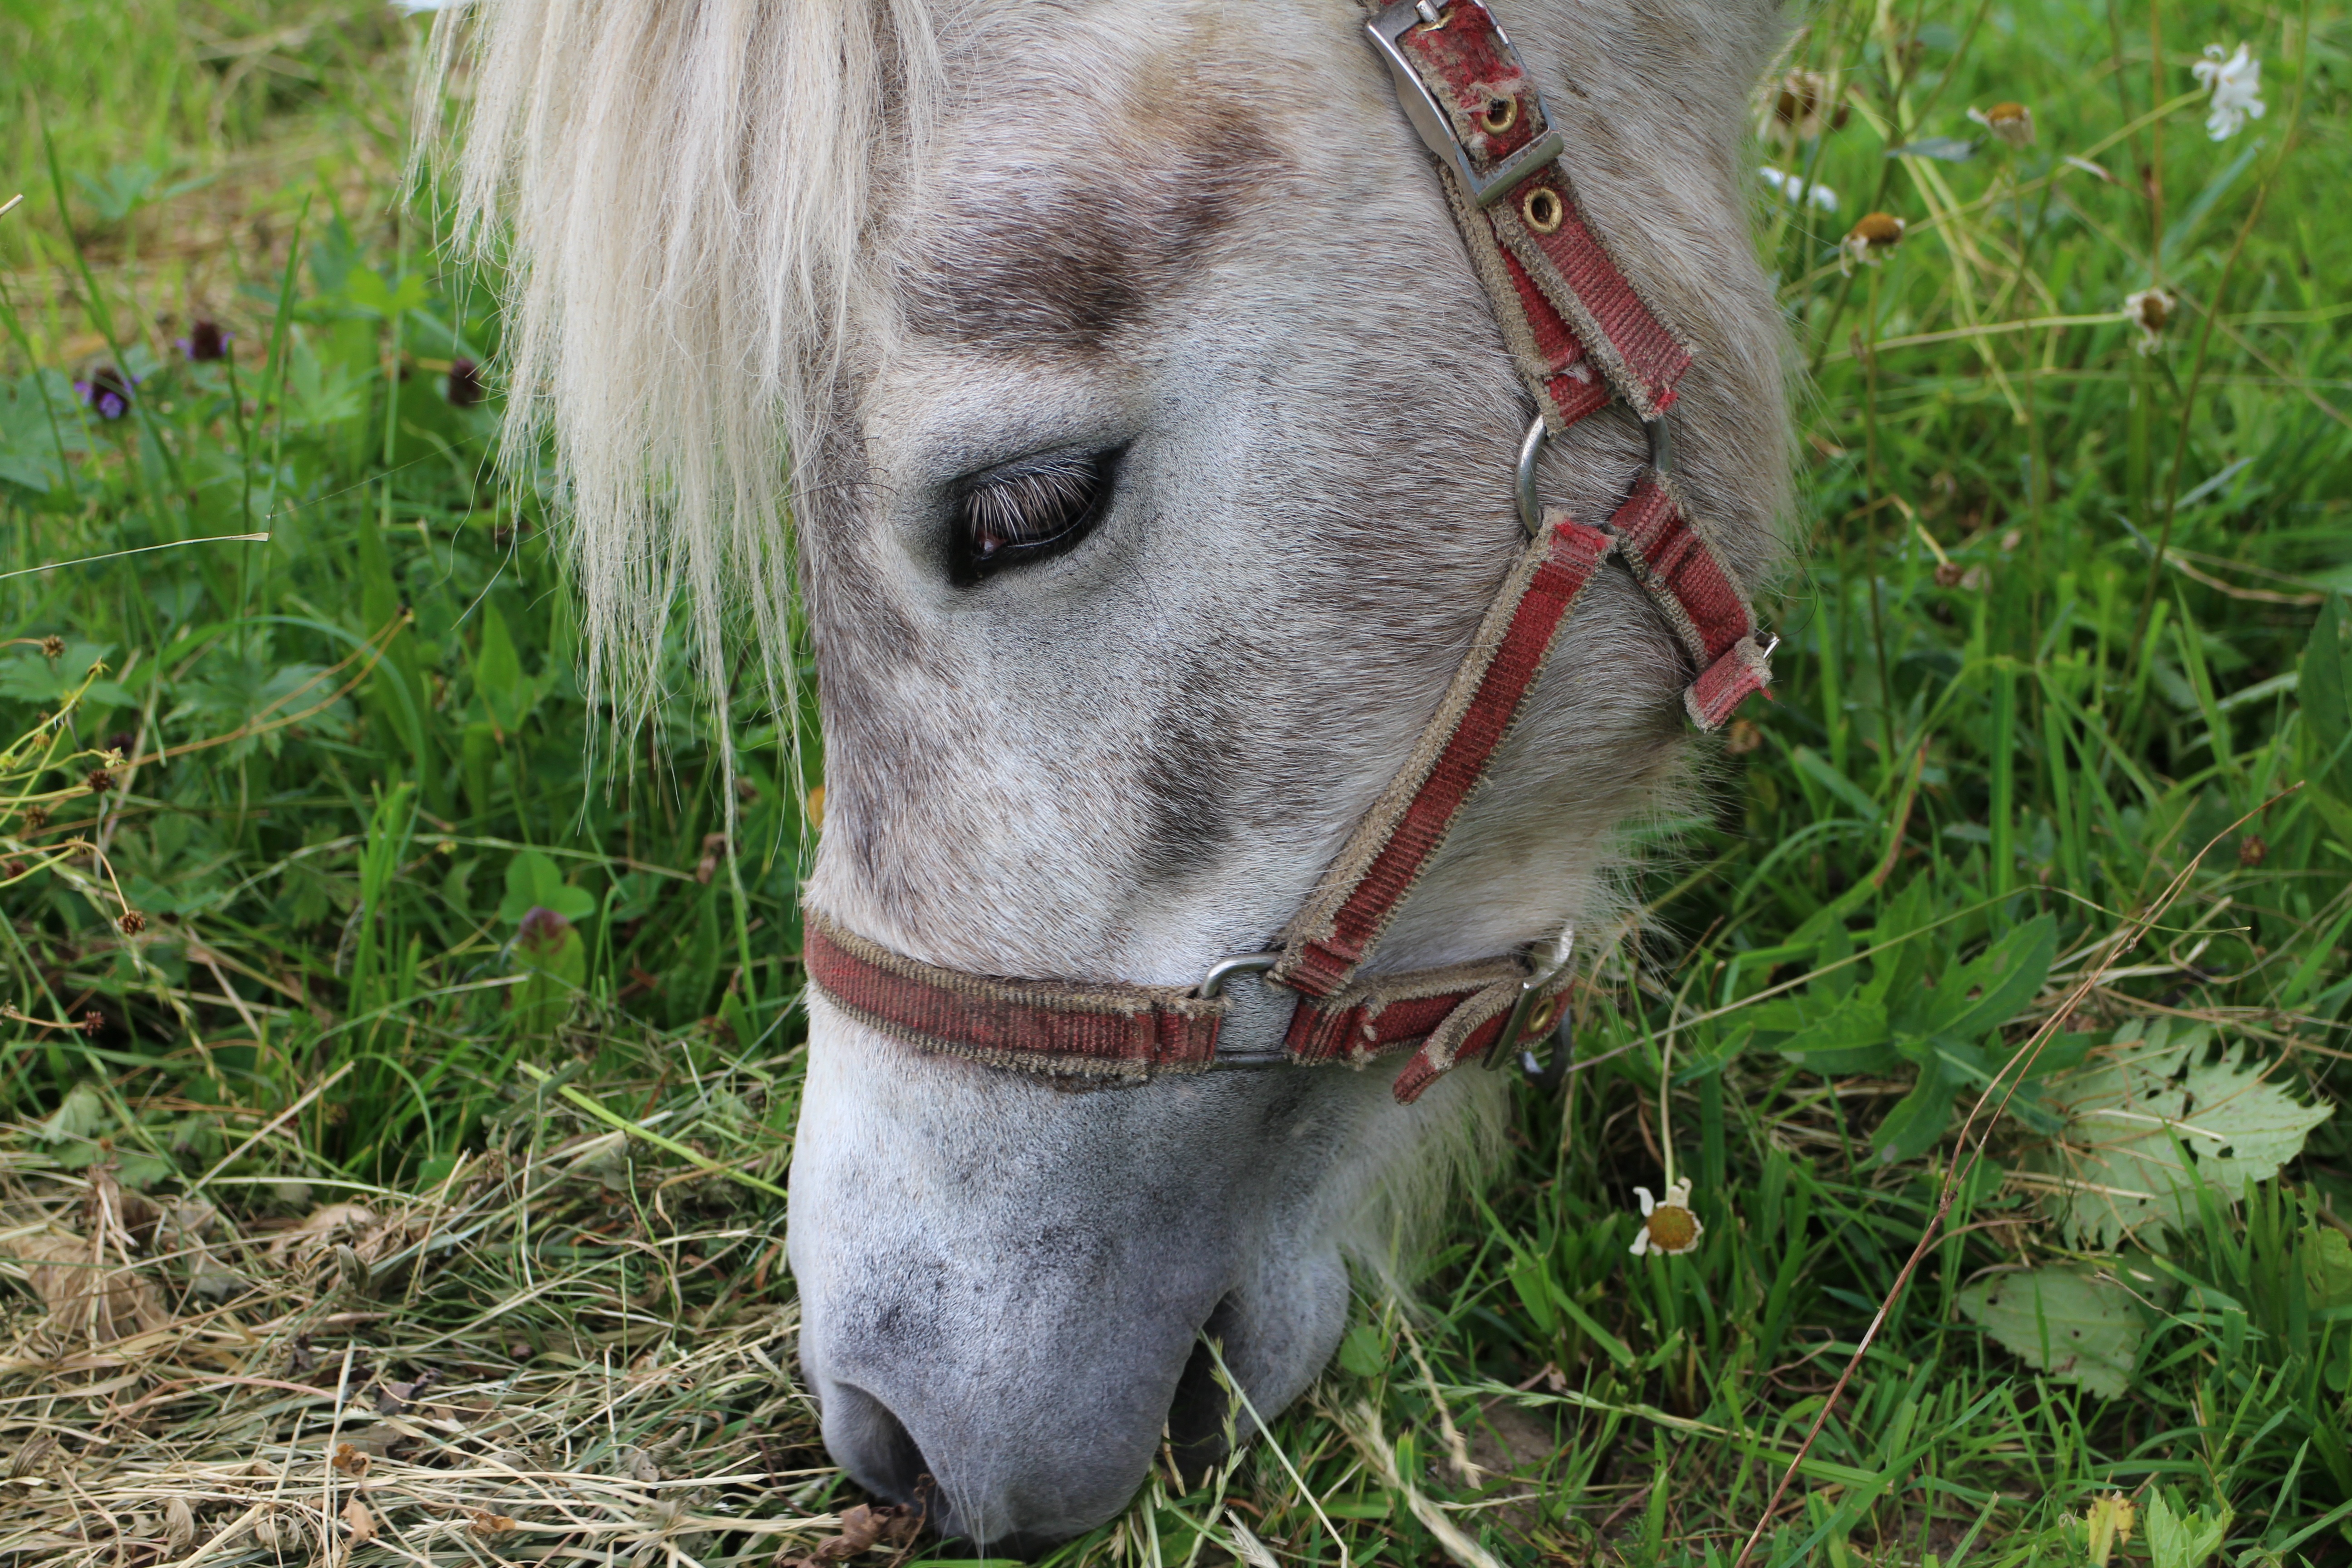
grass, foot, pasture, horse, mammal, stallion, mane, donkey, bridle, eating, pony, head, vertebrate, mare, foal, richard, colt, halter, tugs, eats, pack animal, horse like mammal